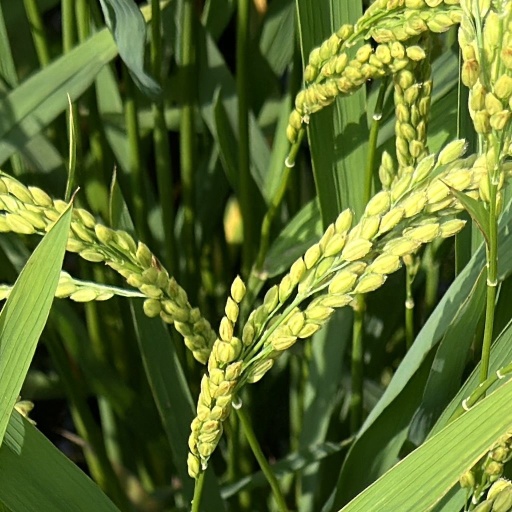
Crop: rice